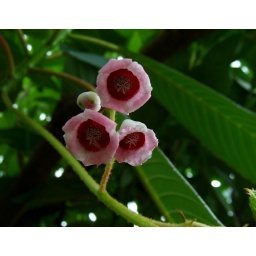
The flowers of Saurauia subspinosa a plant from Upper Burma. Photogrpahed in the Dundee Botanics garden.